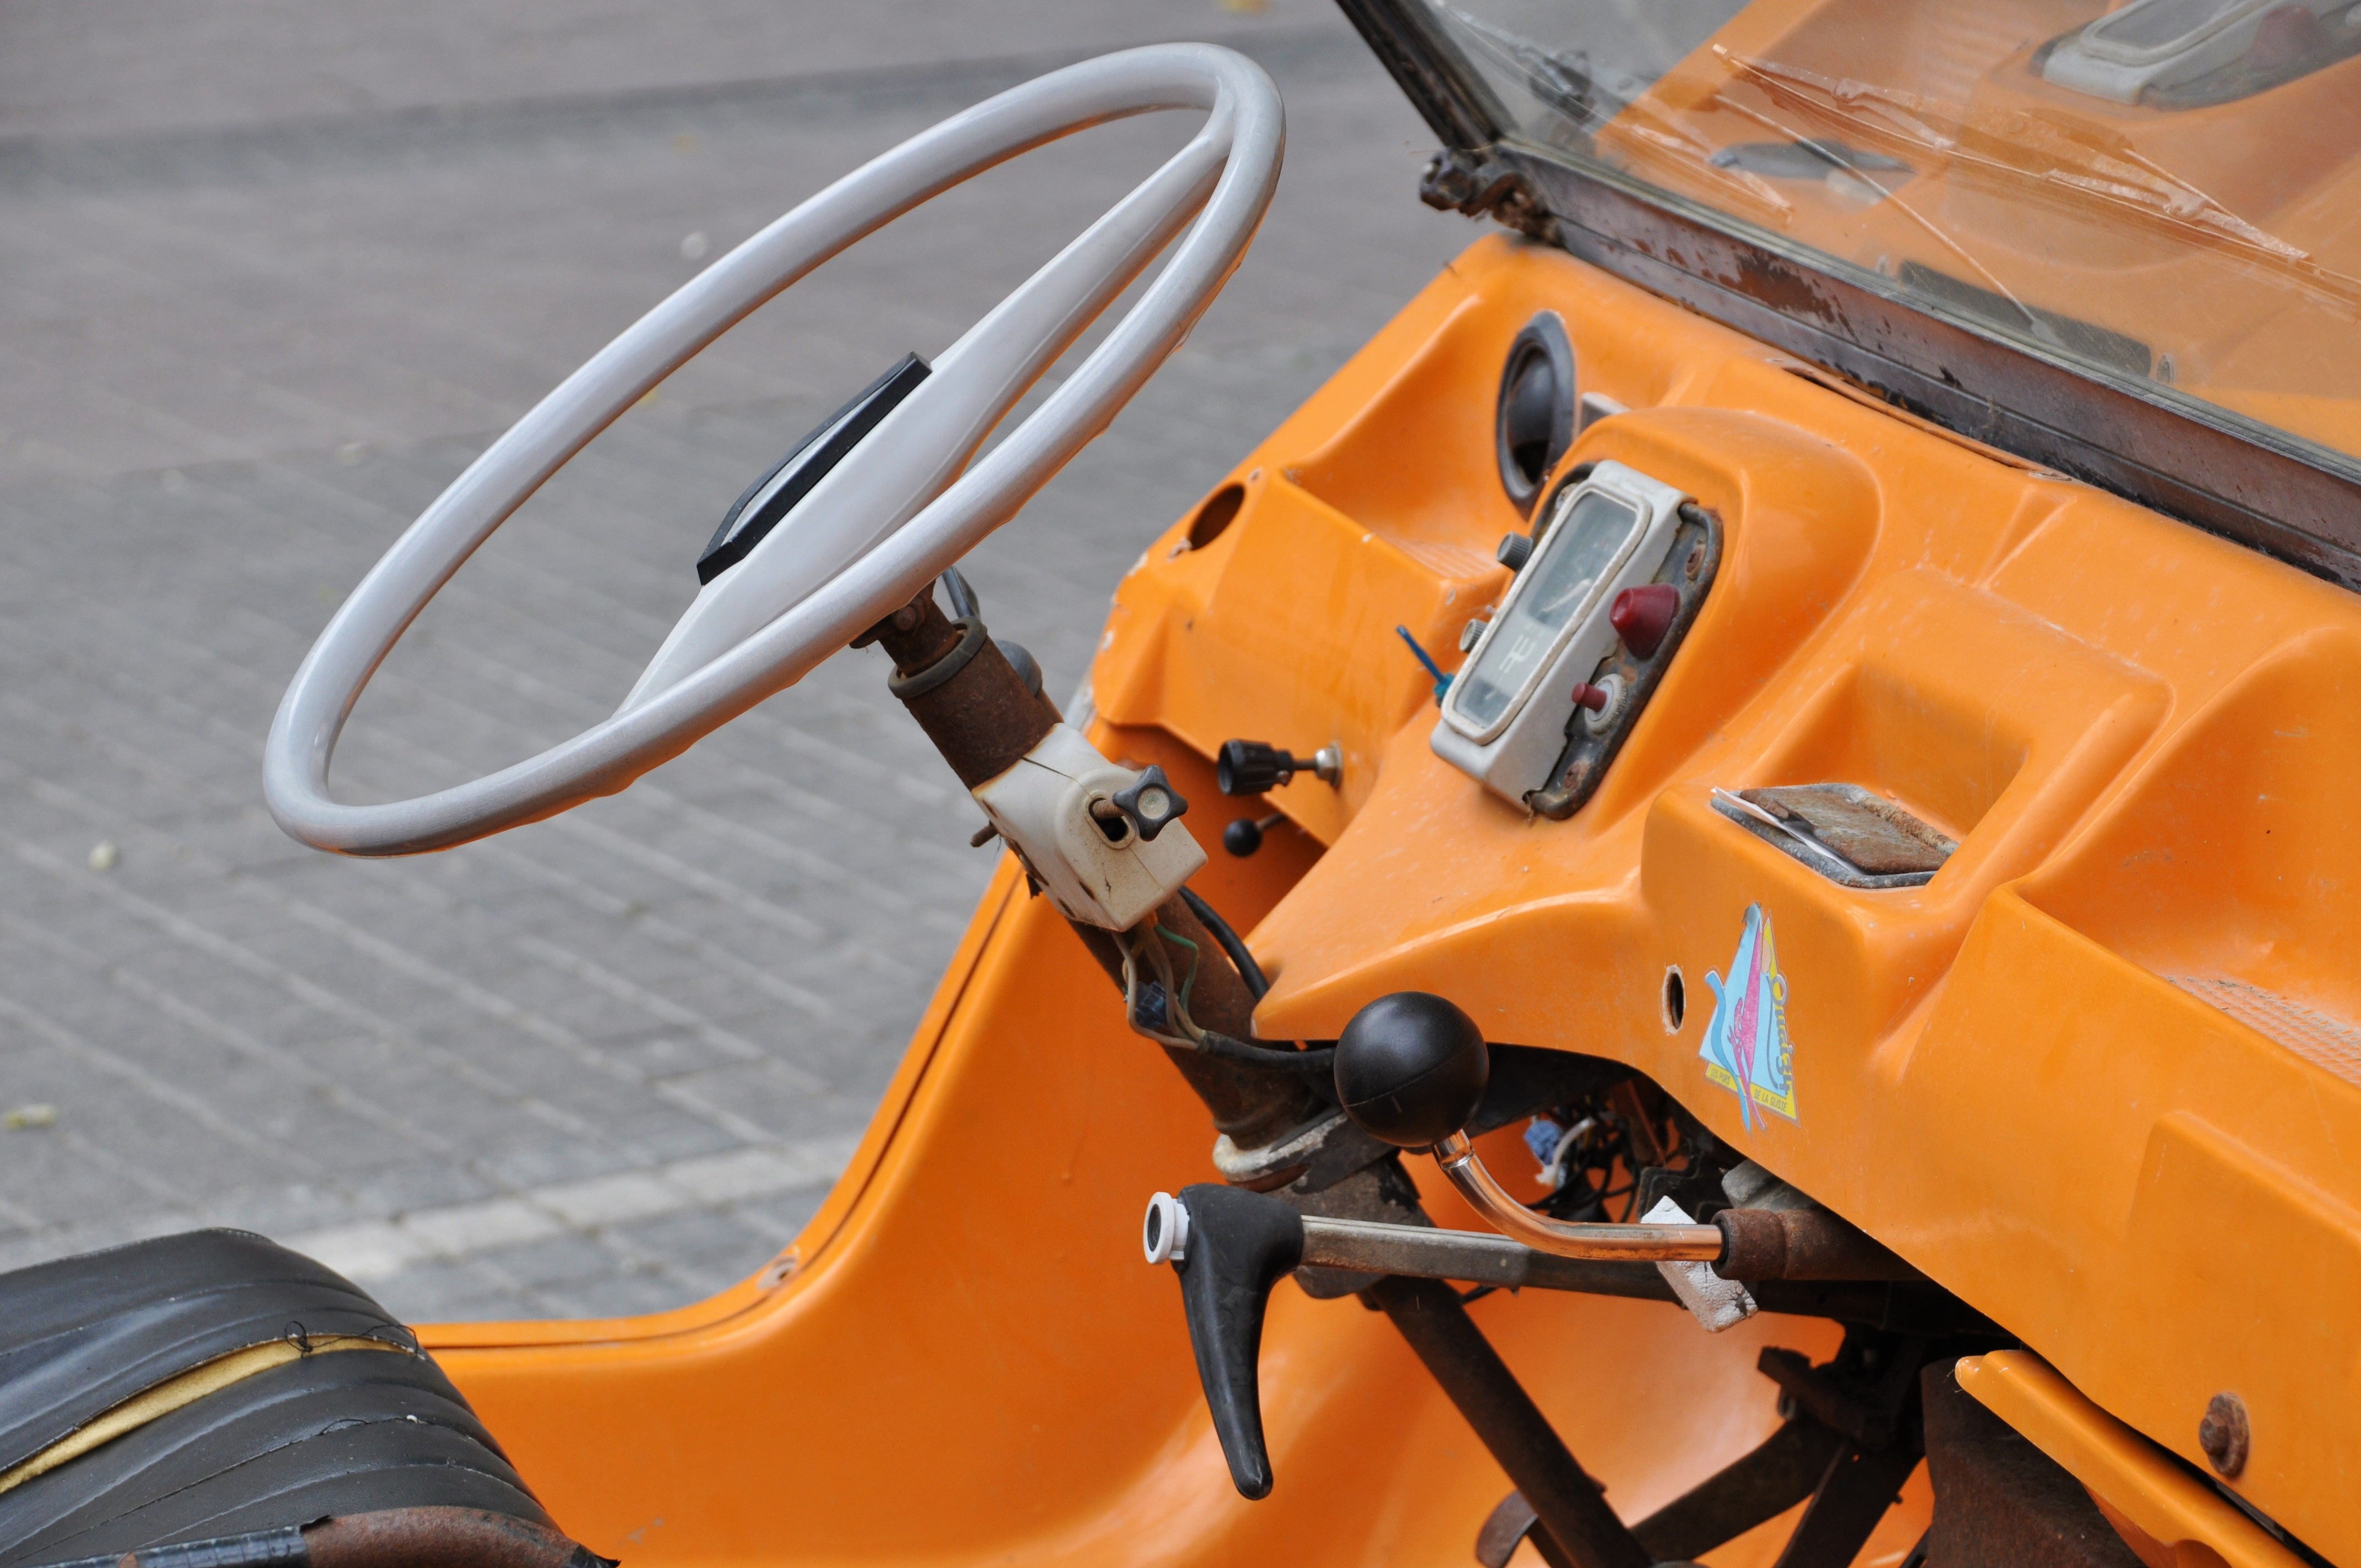
beach, sun, car, wheel, orange, vehicle, holiday, steering wheel, dashboard, old car, classic car, convertible, mehari, orange m hari, automotive exterior